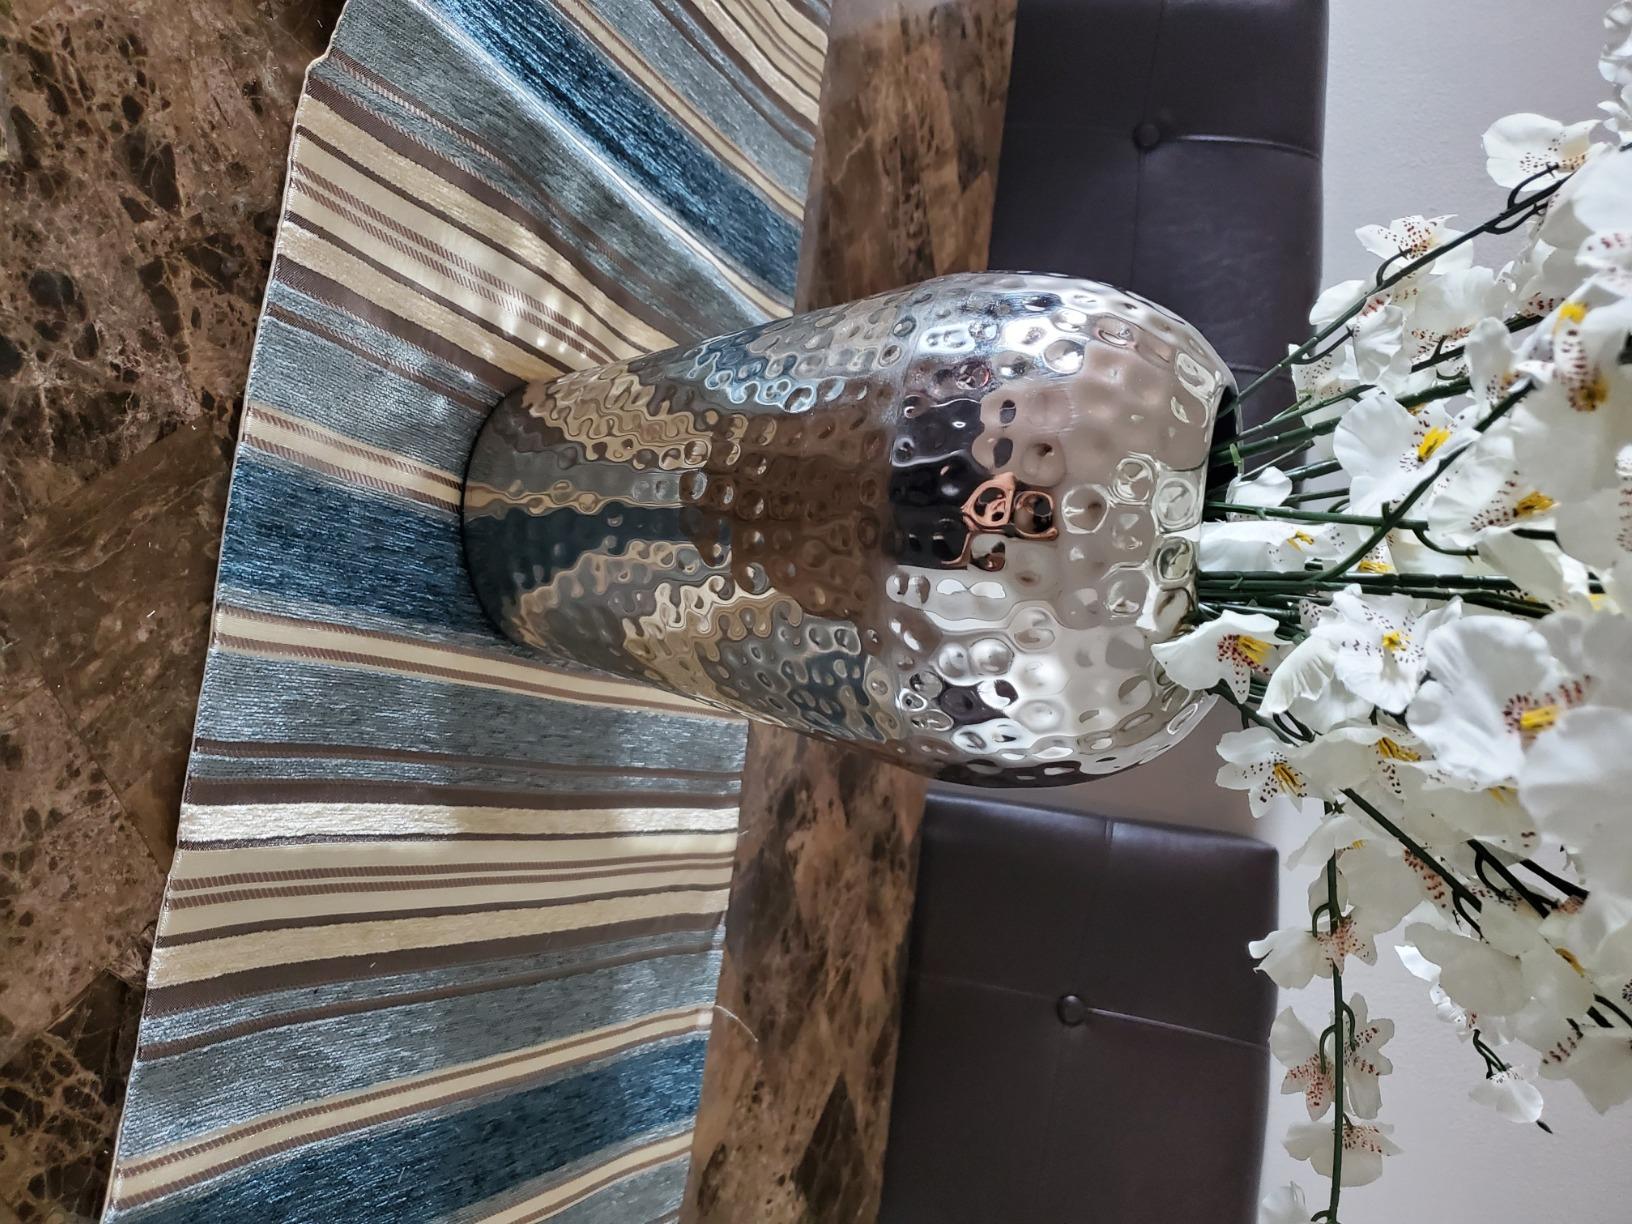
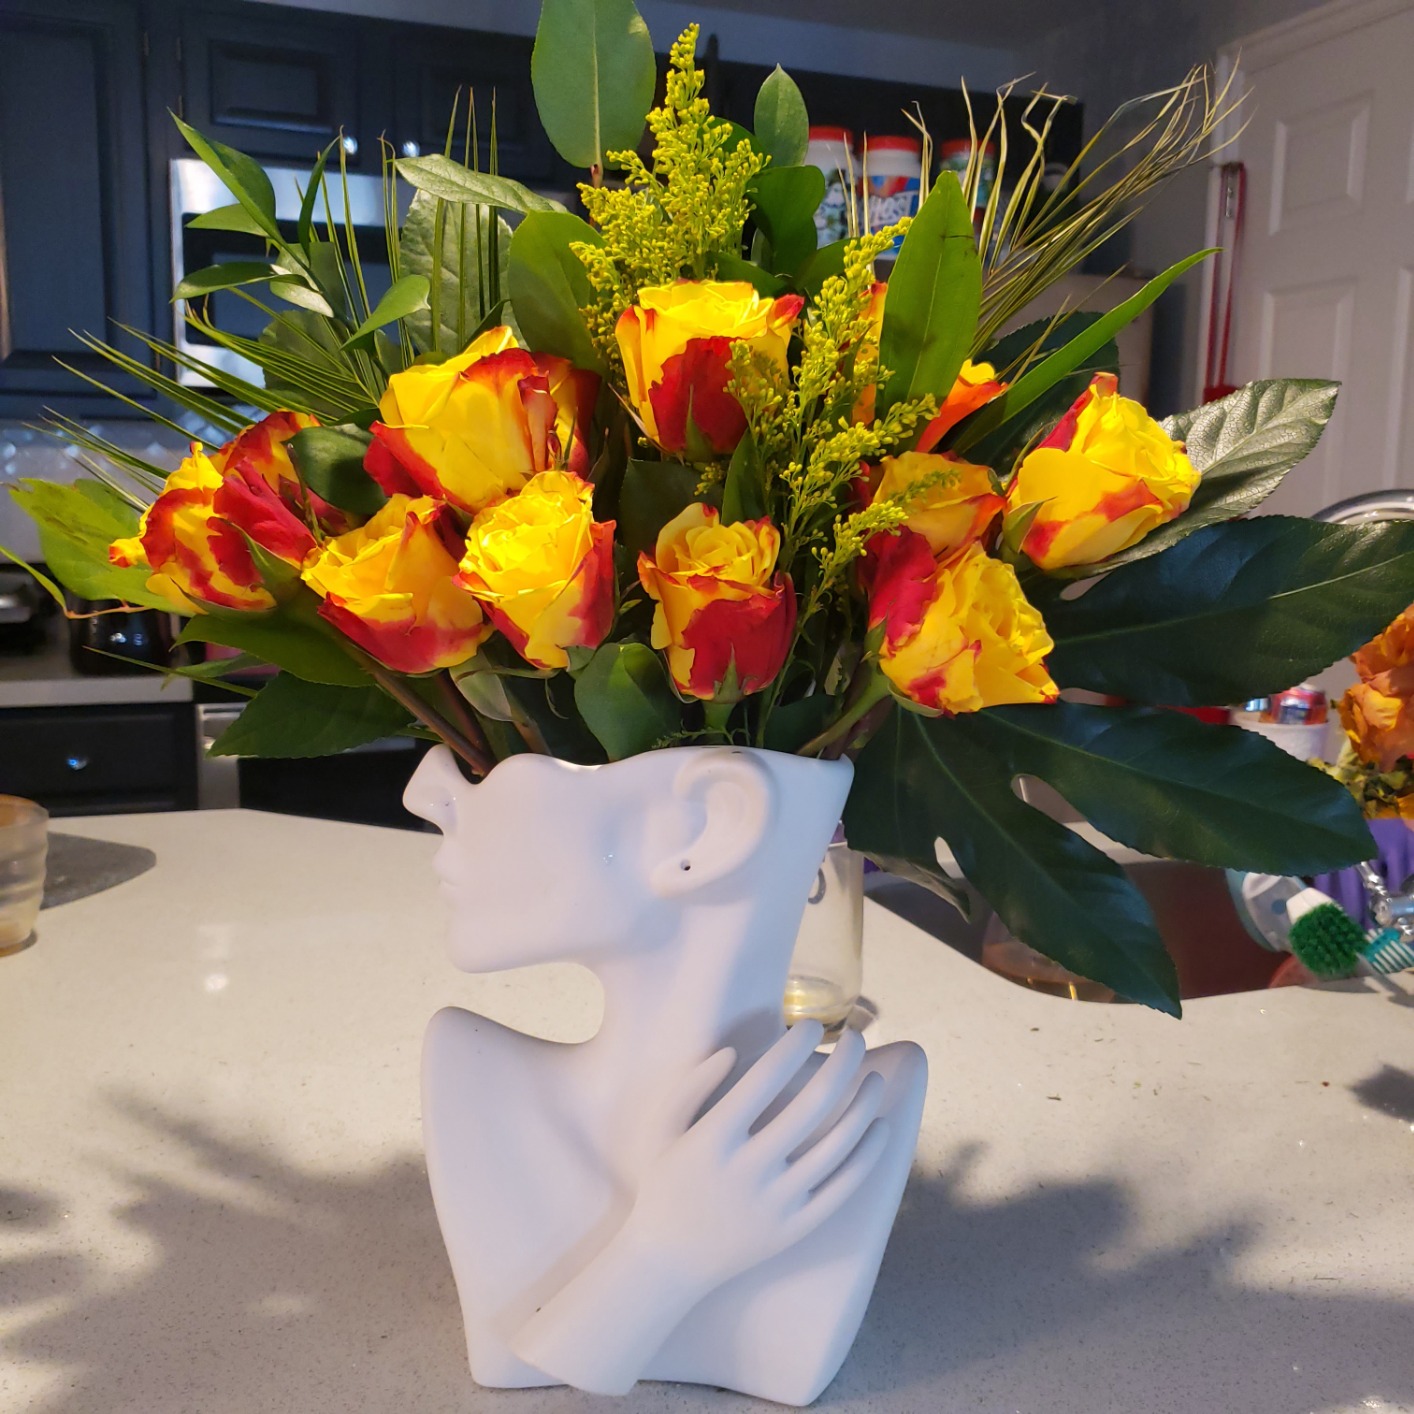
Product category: vase
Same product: no